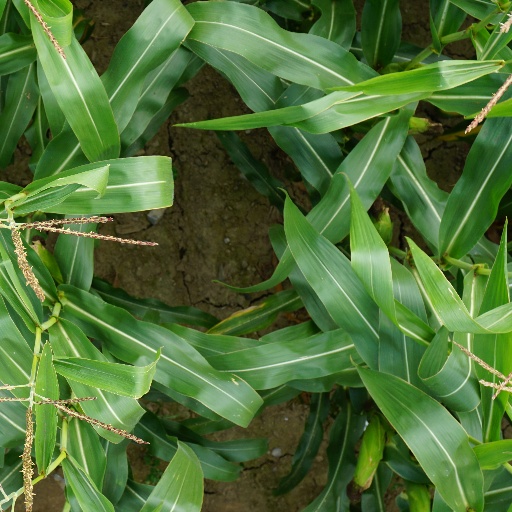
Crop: maize; corn